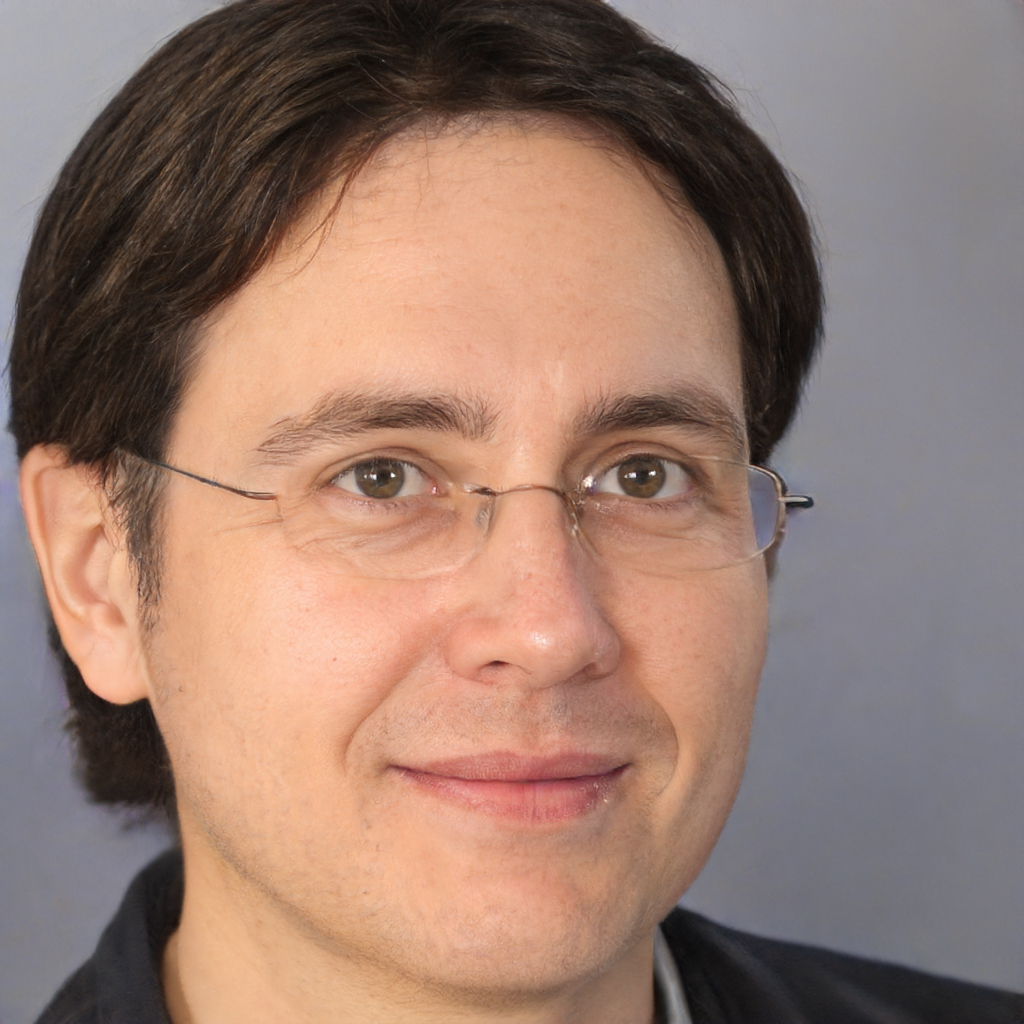
Portrait style: Real Portrait